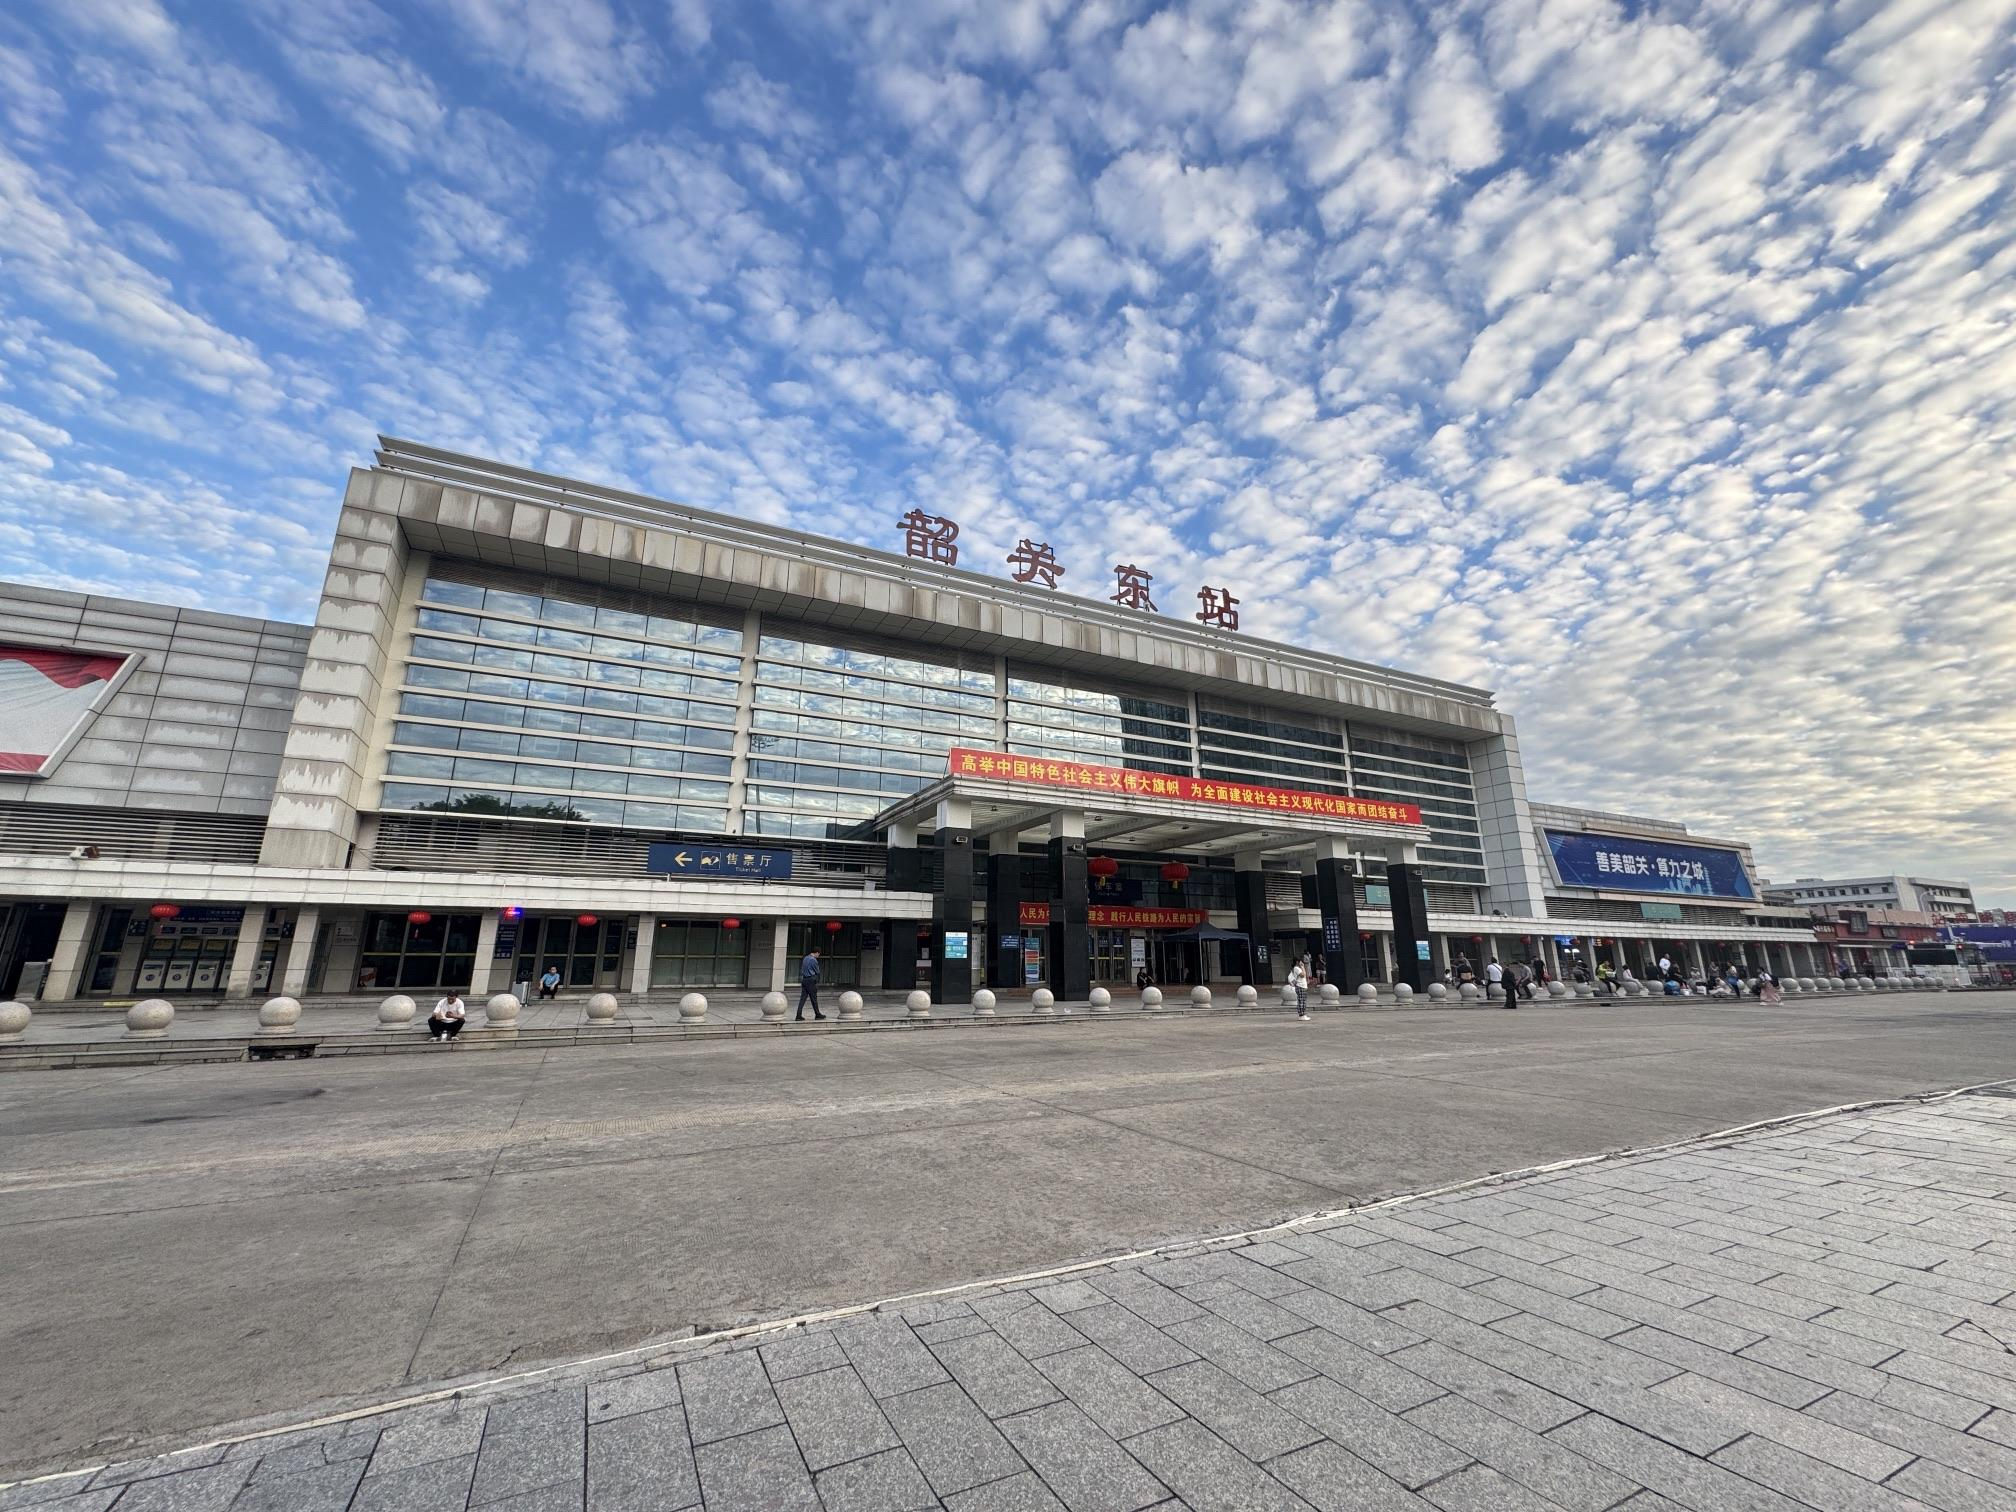
地标名称：韶关东站
所在城市：韶关市·浈江区